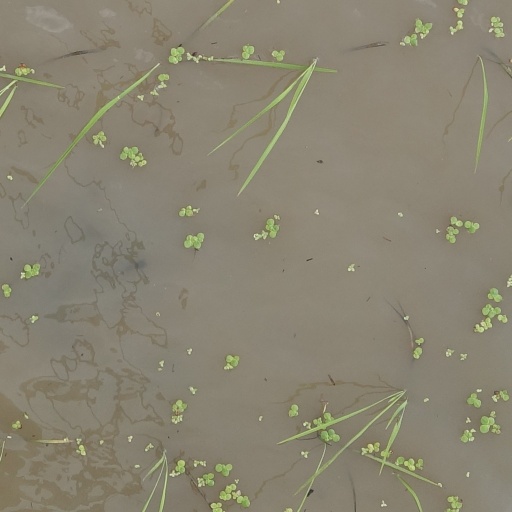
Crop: rice